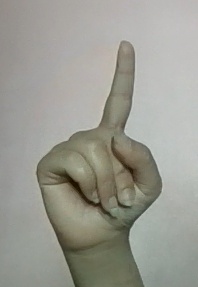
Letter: bb